Sepp Wiegand

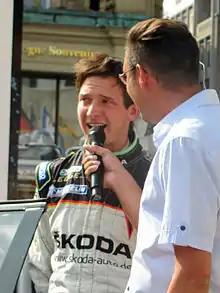

Sepp Wiegand (born January 9, 1991, in Zwönitz) is a German rally driver. He competed in most events of the Intercontinental Rally Challenge in 2012.